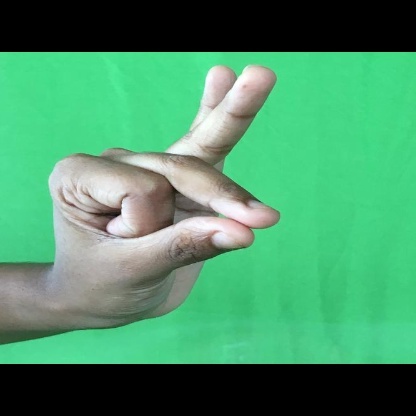
Mudra: Bramaram